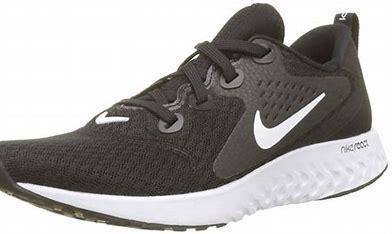
Brand: Nike
Model: Legend React